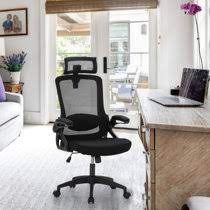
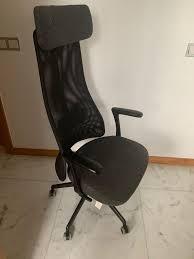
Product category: items_chair
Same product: no